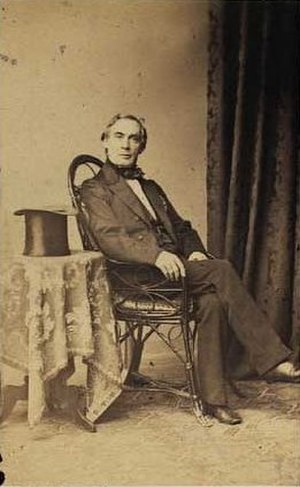
Harald Raasløff
Harald Iver Andreas Raasløff var en dansk minister. Han var broder til krigsminister Waldemar Raasløff.